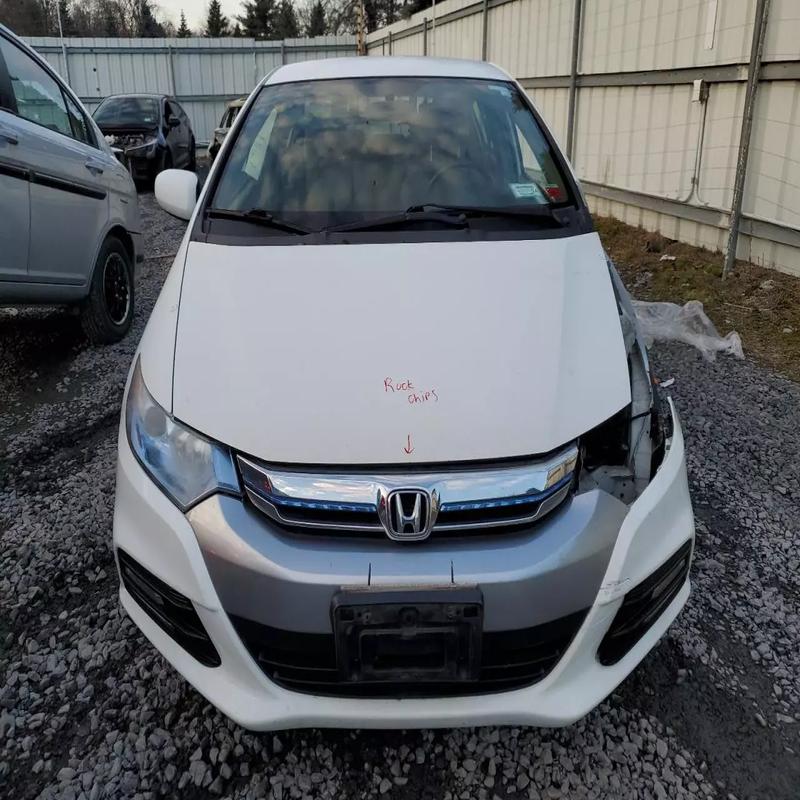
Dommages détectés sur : pare-choc avant, feu avant gauche, capot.
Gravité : majeur